Baltimore

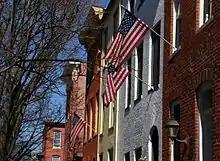
Rowhouses in Baltimore's Federal Hill neighborhood

Several historic and notable neighborhoods are in this district: Govans (1755), Roland Park (1891), Guilford (1913), Homeland (1924), Hampden, Woodberry, Old Goucher (the original campus of Goucher College), and Jones Falls. Along the York Road corridor going north are the large neighborhoods of Charles Village, Waverly, and Mount Washington. The Station North Arts and Entertainment District is also located in North Baltimore.